Lawrence Heights

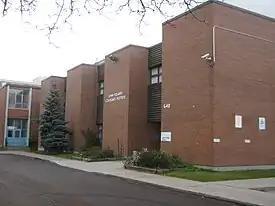
John Polanyi Collegiate Institute is a public secondary school in Lawrence Heights.

The Toronto District School Board (TDSB) is a secular English first language public school board that operates schools in the neighbourhood. TDSB operates two institutions that offer primary education, Flemington Public School, and Lawrence Heights Middle School; as well as one secondary school, John Polanyi Collegiate Institute. The secondary school is situated in the former building of Bathurst Heights Secondary School, before it was shut down by TDSB. The building was also the temporary site for the public secondary separate school, Brebeuf College School, when Brebeuf underwent restorations. The present secondary school was reopened in 2011.